Albizia acle

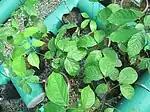
Akle seedling (Philippines)

"Albizia acle" is a medium-sized tree attaining a height of 25–30 m and a diameter of 70 to 120 cm. It is a deciduous tree and intolerant to shade. The bole is cylindrical, generally short and crooked, ranging commonly from 40 to 60 cm in diameter and a height of 10 to 8 m.